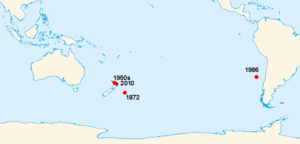
Mesoplodon traversii
Mesoplodon traversii er en art i familien af næbhvaler, som først blev opdaget i 1872. Den regnes for verdens sjældneste pattedyr og er aldrig blevet set i live. Baseret på kraniets størrelse er det estimeret at Mesoplodon traversii kan blive omkring 5-5,5 meter lang. Udbredelsesområdet er ukendt.